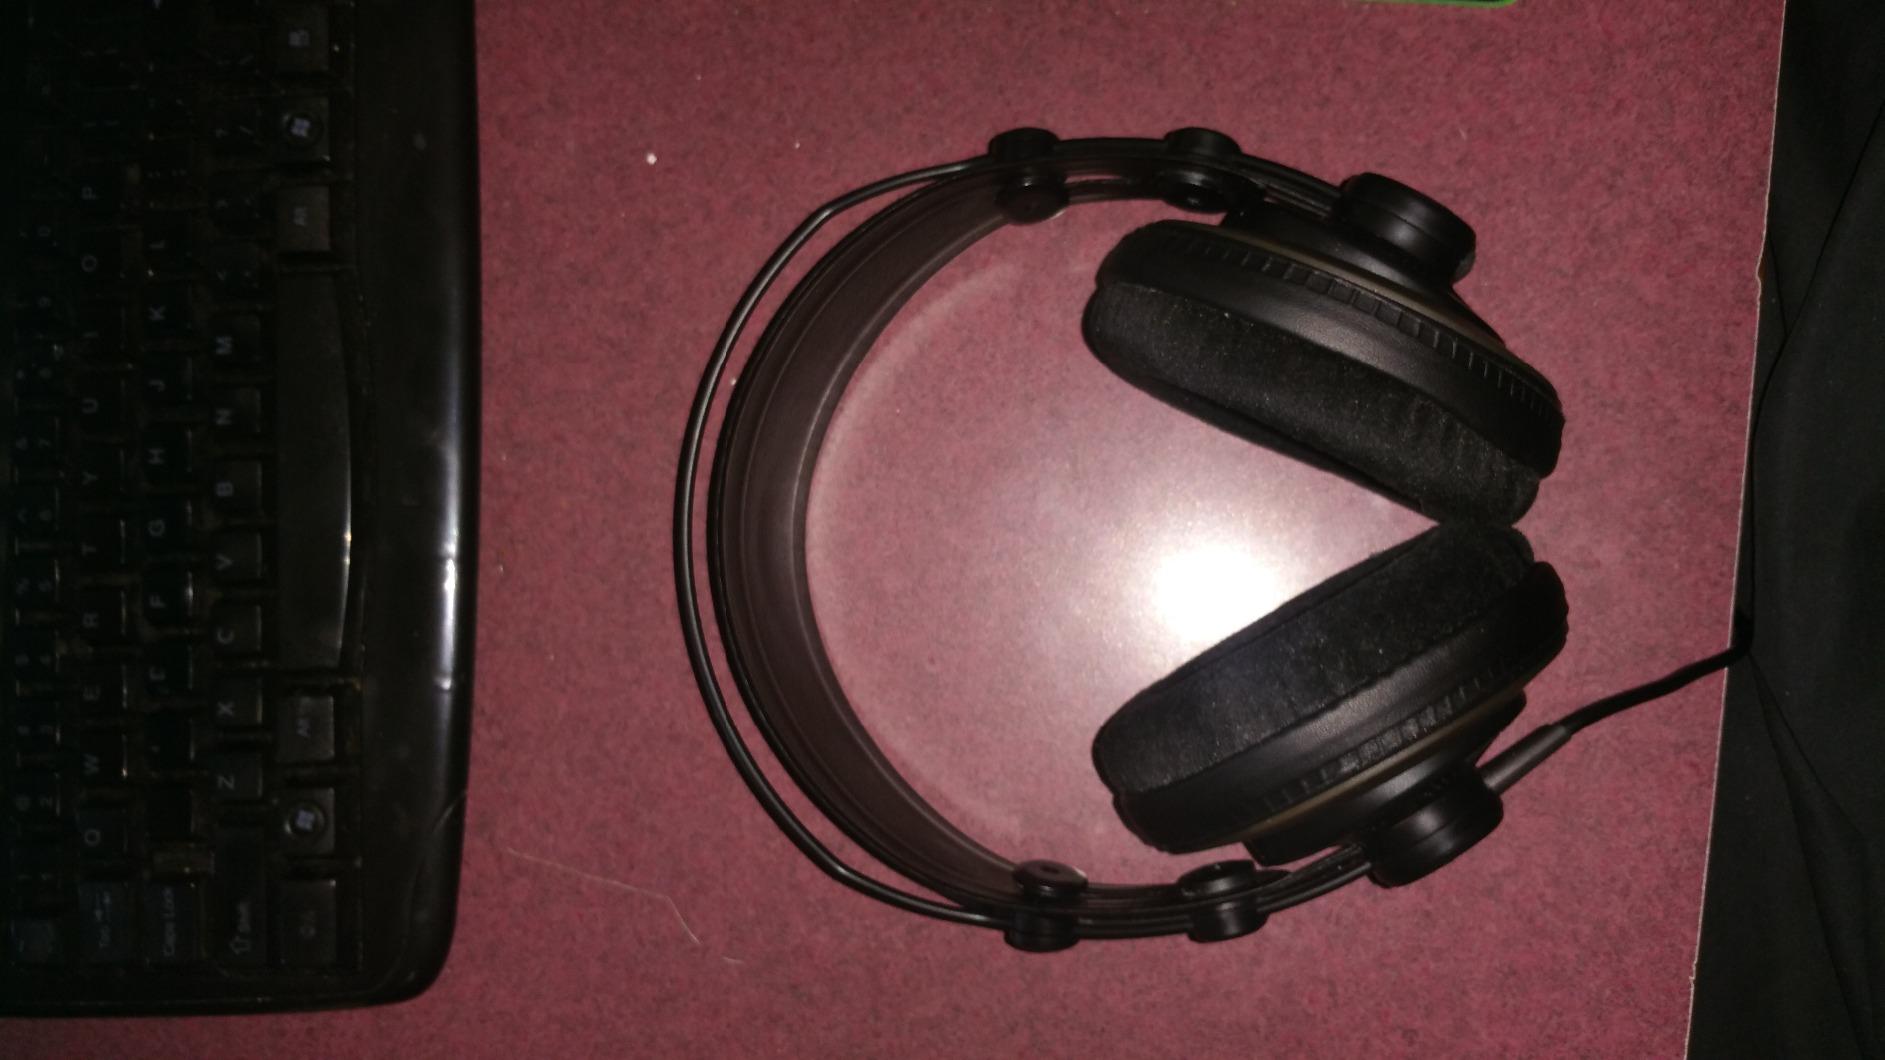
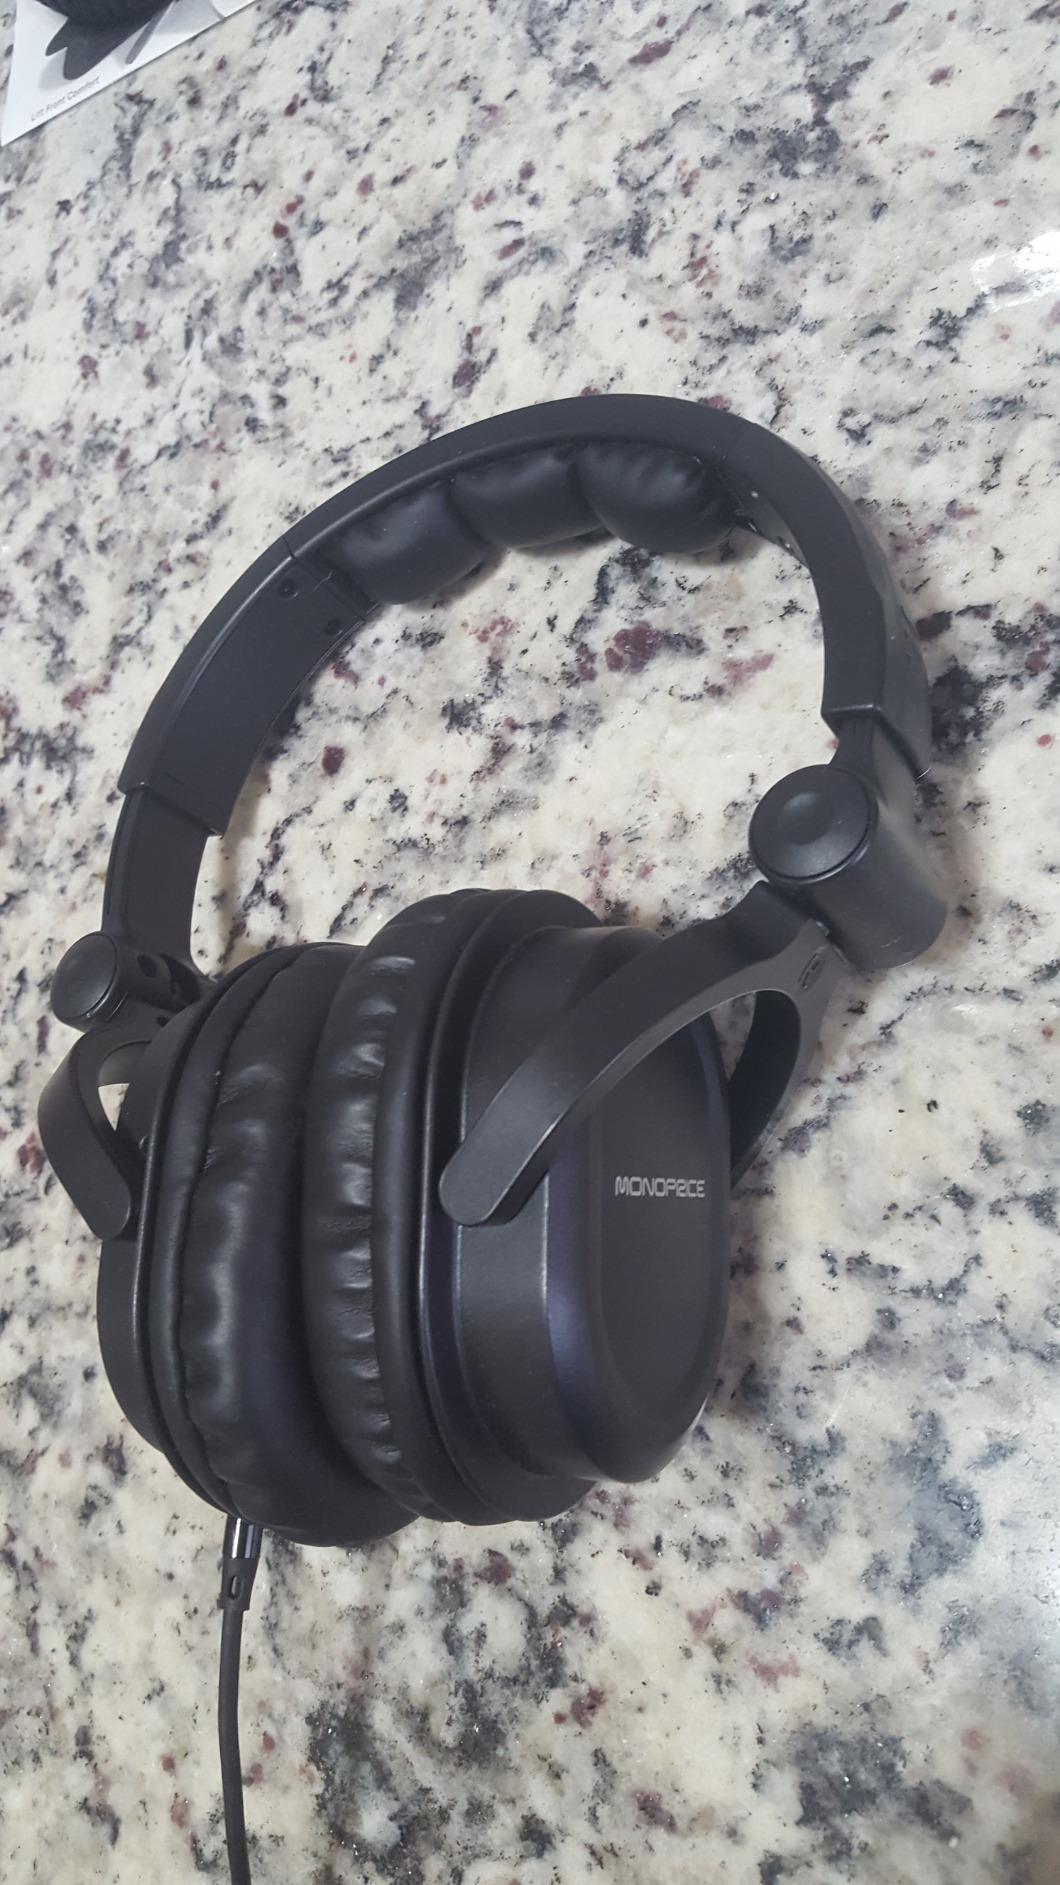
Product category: headphones
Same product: no